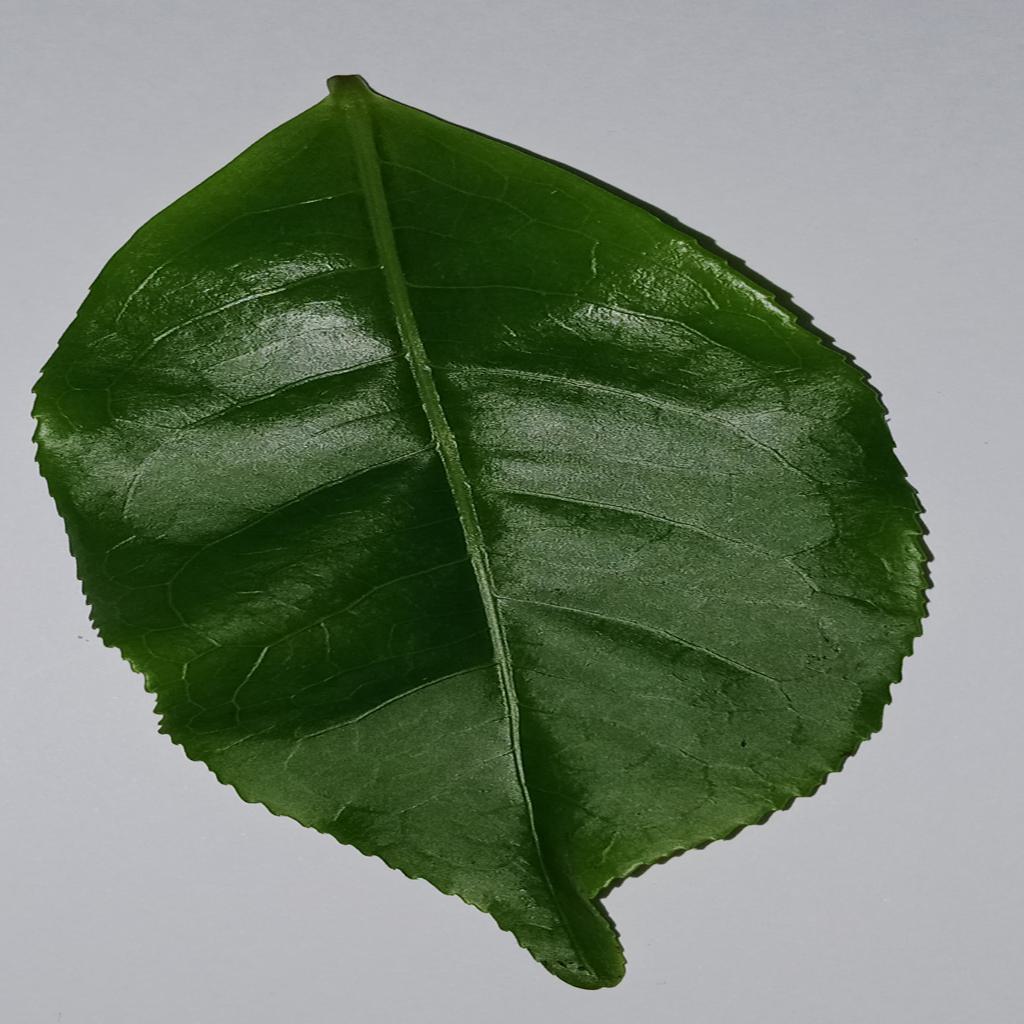
Label: Healthy